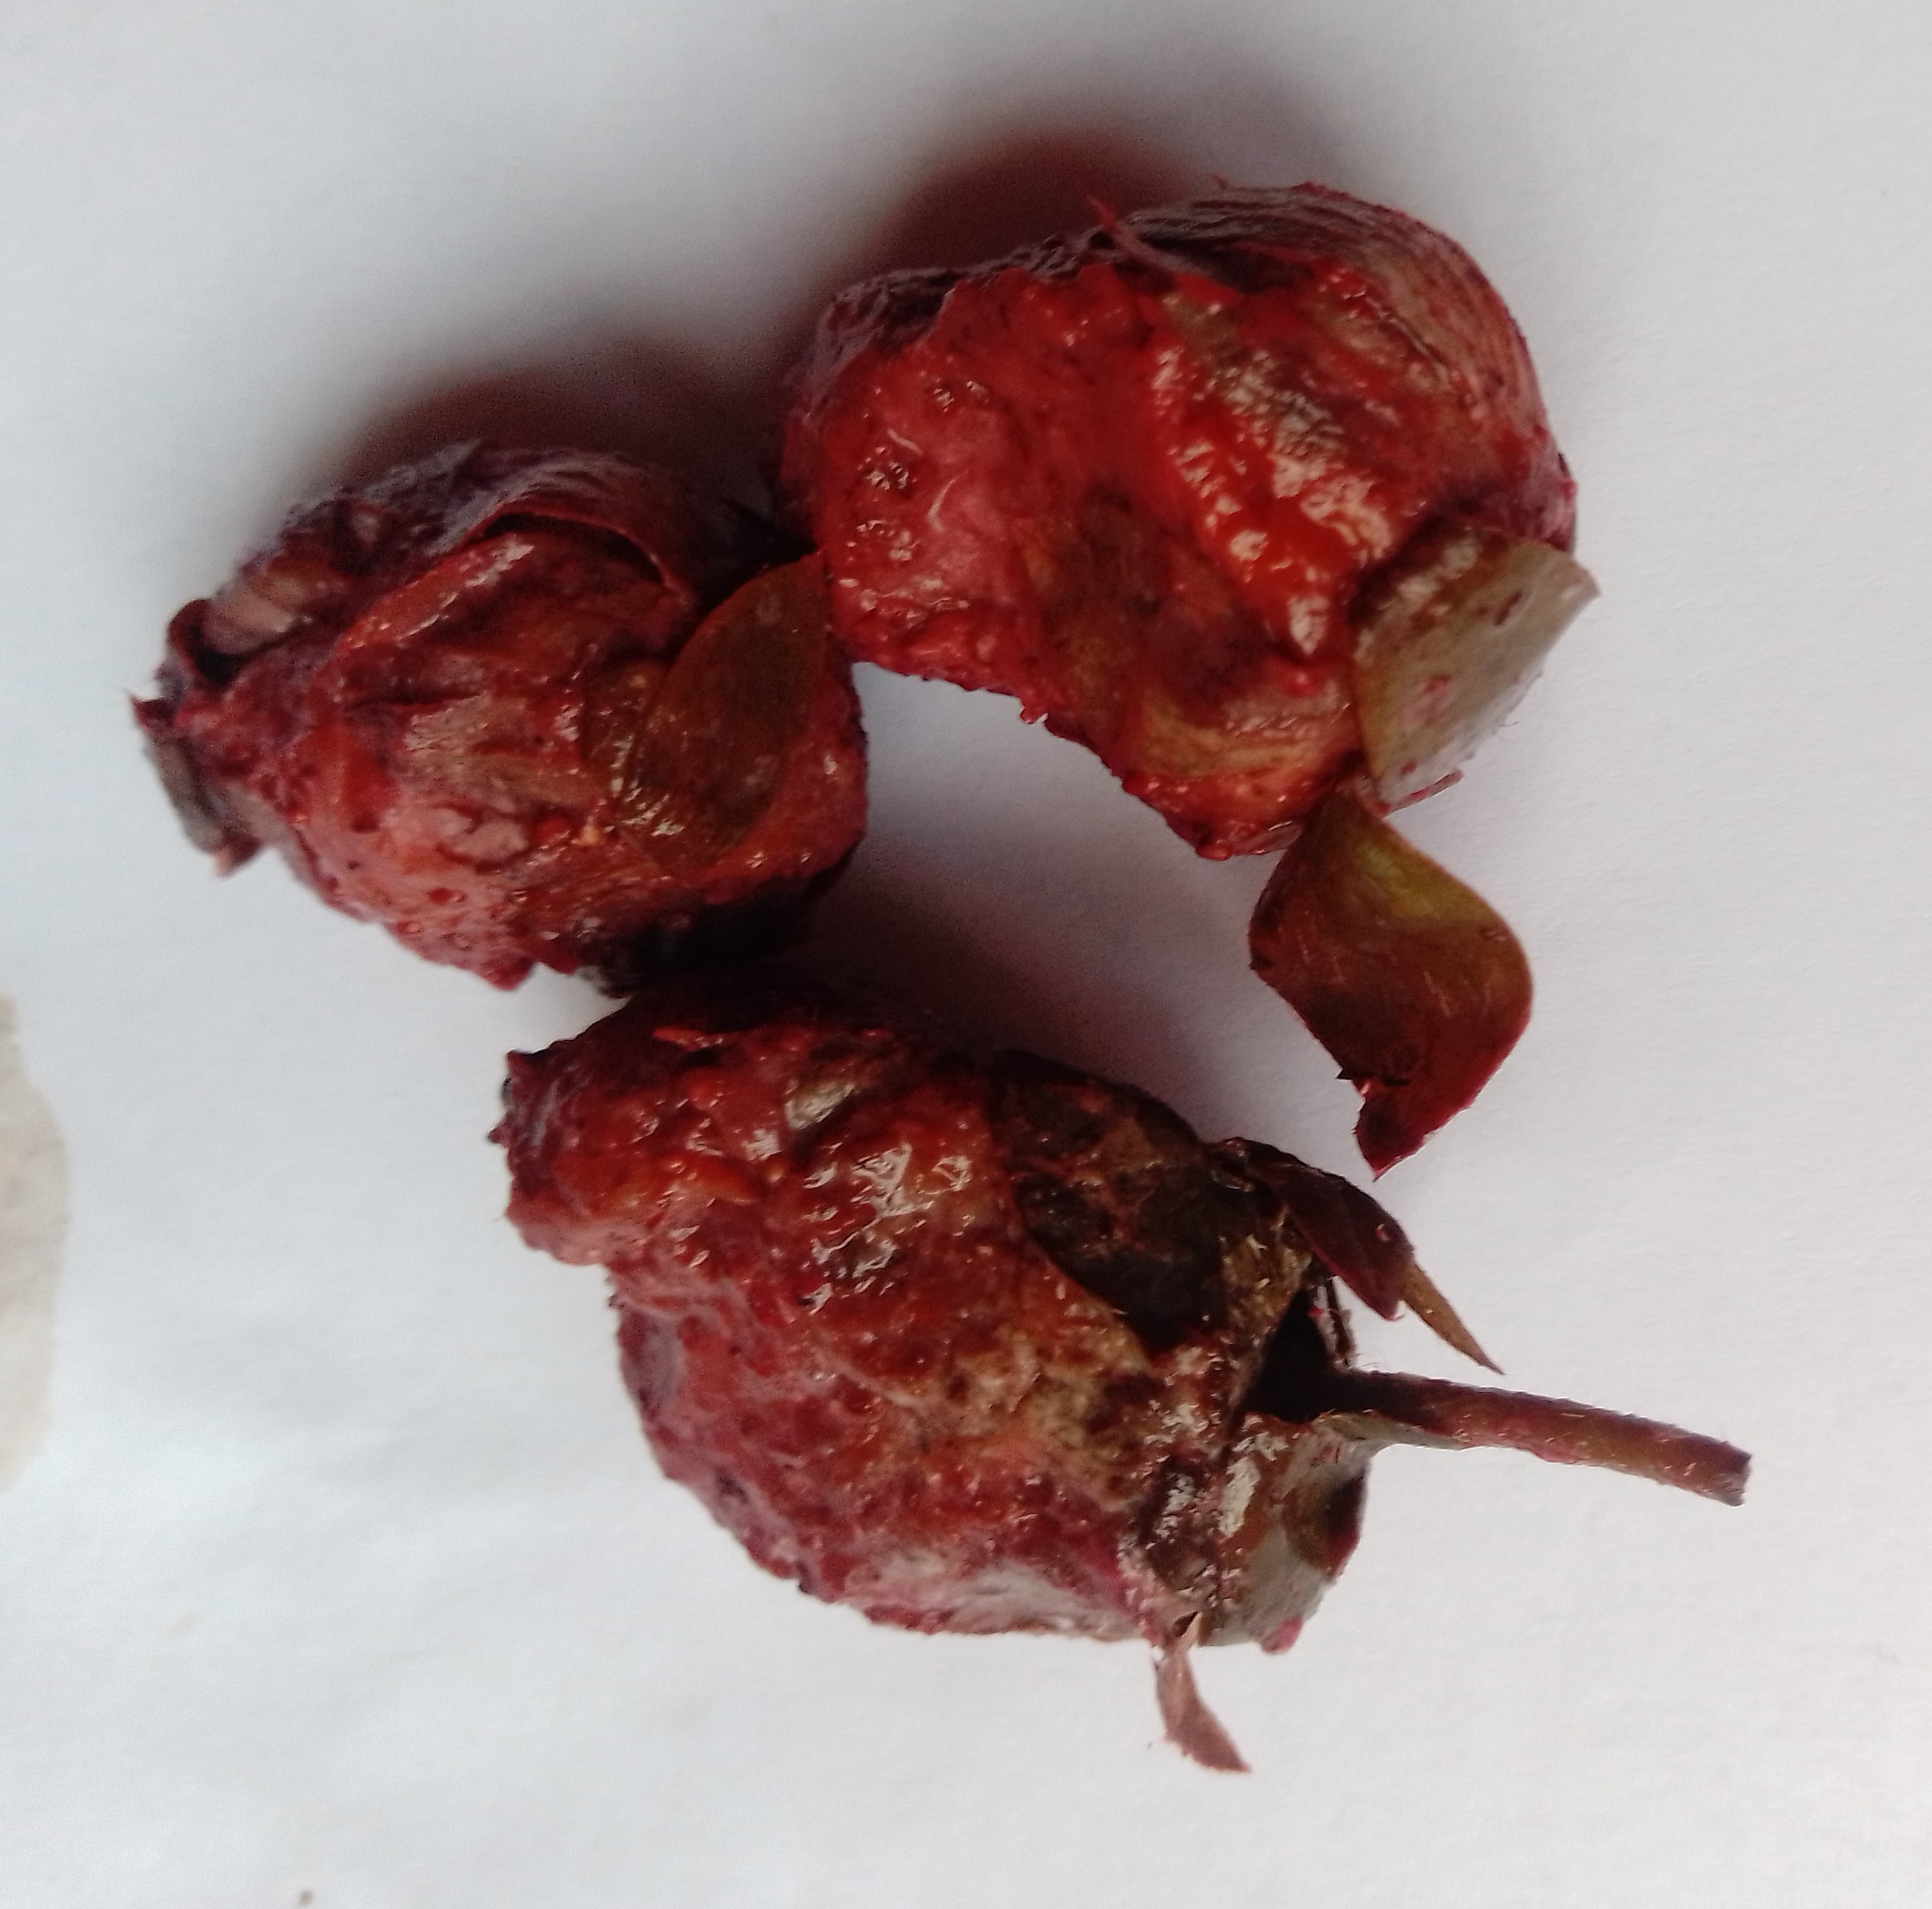
Fruit: strawberry
Condition: rotten